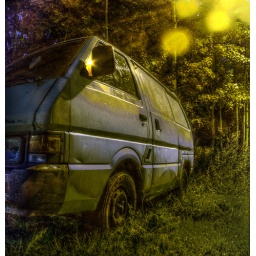
Old van under street lamp light